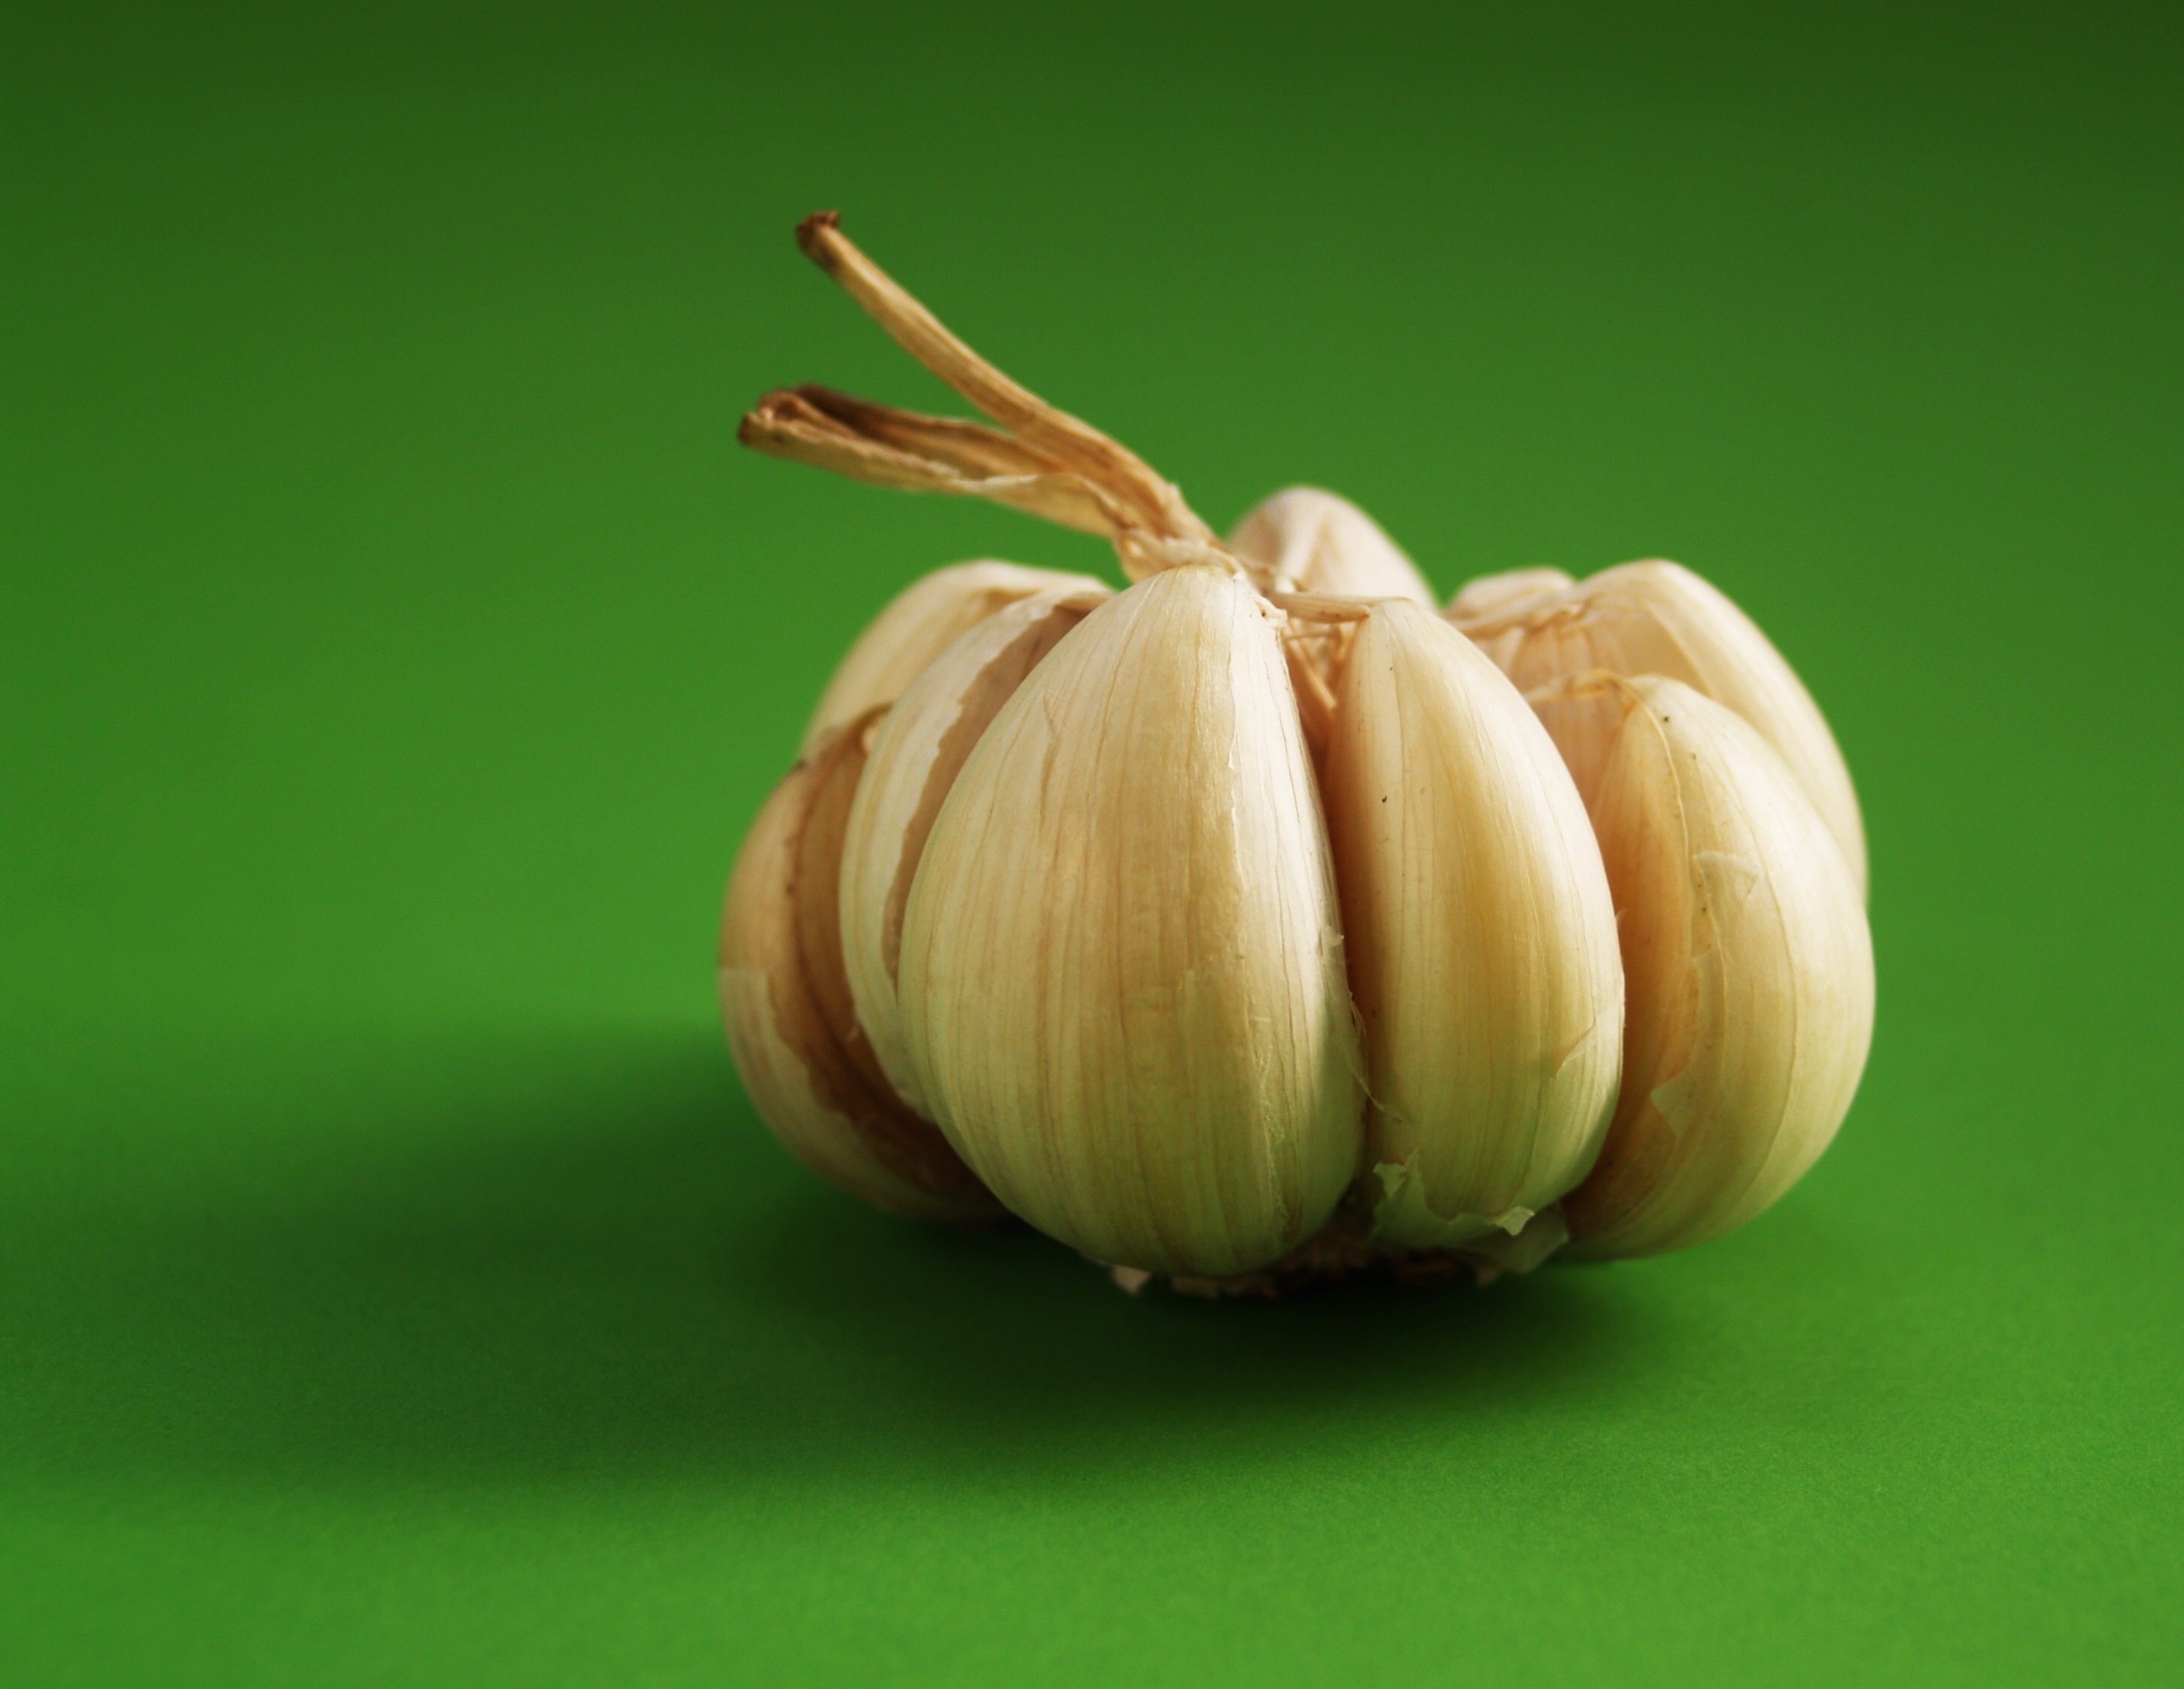
group, plant, white, fruit, leaf, flower, isolated, part, ripe, food, green, spice, harvest, ingredient, garlic, produce, vegetable, bulb, natural, fresh, object, closeup, pink, healthy, life, close up, clove, seasoning, condiment, eating, three, nutrition, spicy, meals, still, vitamins, organic, aromatic, parsley, nobody, macro photography, flavor, flowering plant, shallot, spiciness, plant stem, land plant, onion genus